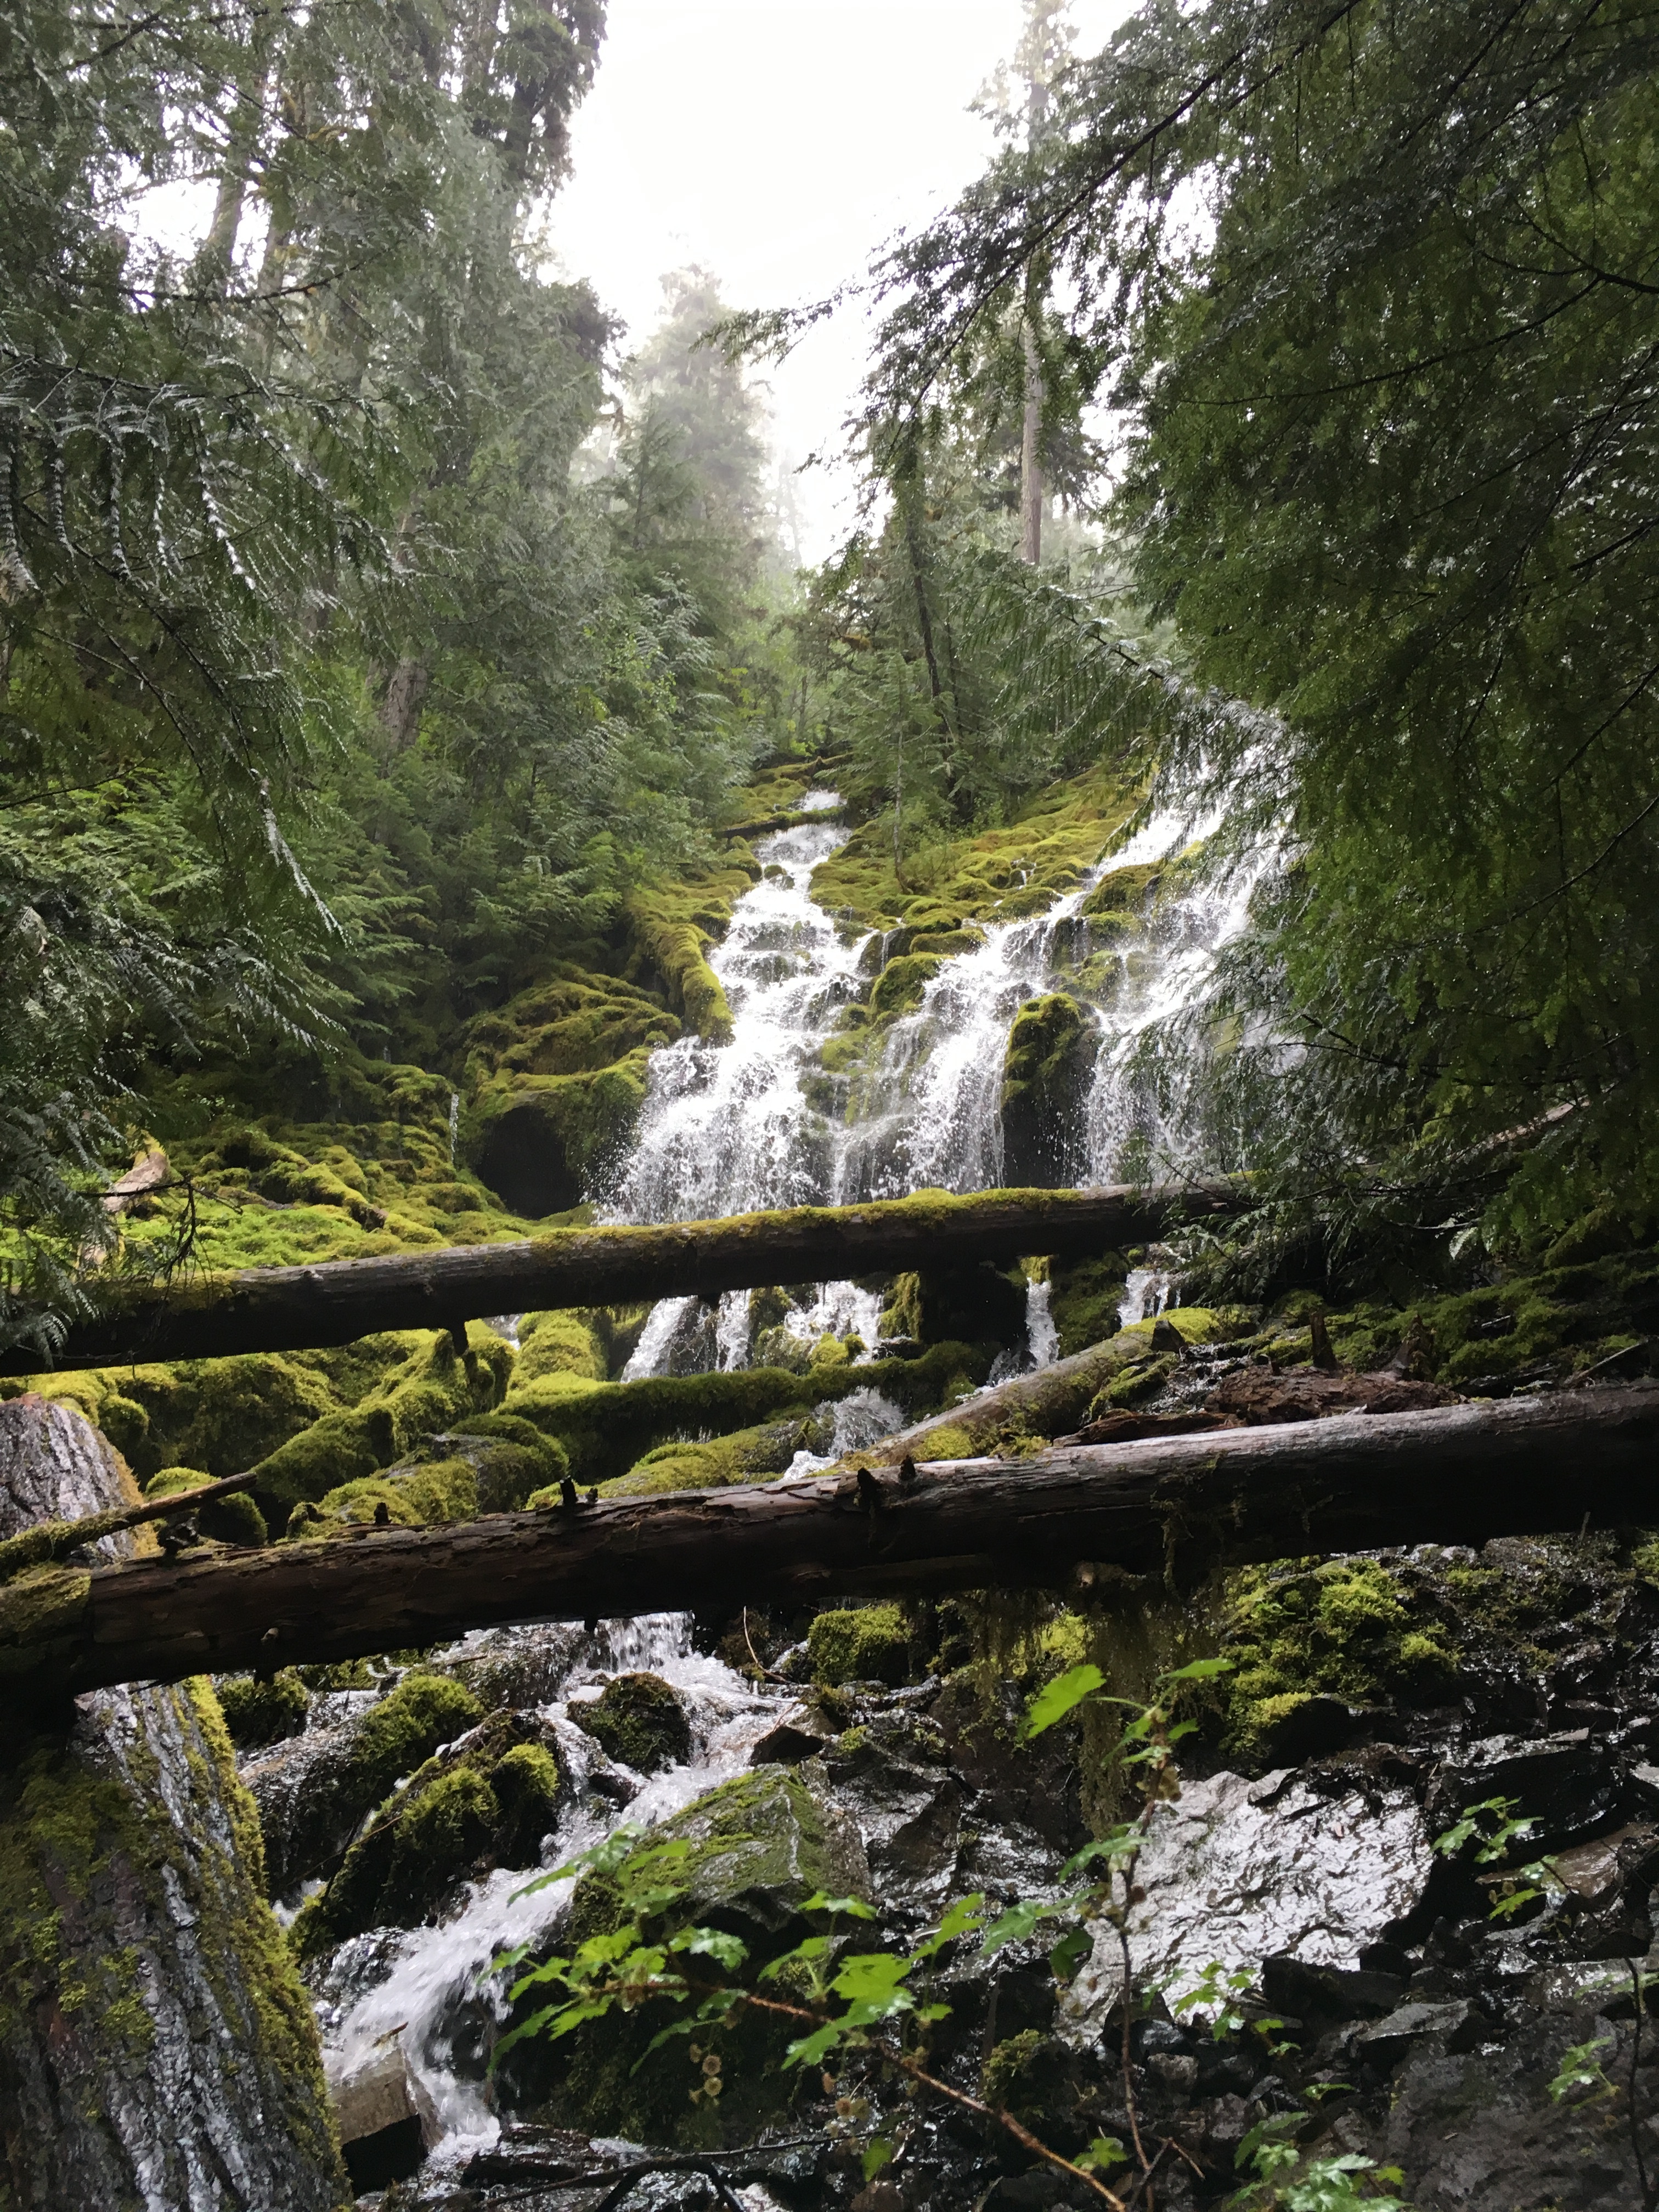
tree, water, nature, forest, rock, waterfall, wilderness, mountain, trail, river, valley, stream, jungle, rapid, body of water, rainforest, ravine, woodland, habitat, water feature, watercourse, old growth forest